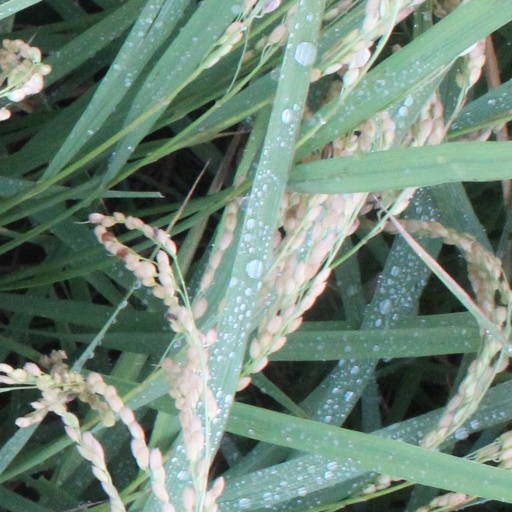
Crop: rice